Las Vegas Mission

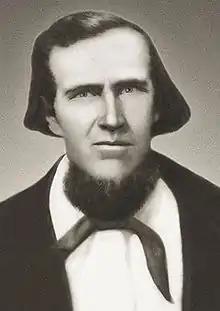
Jacob Hamblin was called on many missions for the church of Jesus Christ of Latter-day Saints and was known in the church as the "Apostle to the Lamanites".

William Bringhurst was appointed by Brigham Young to be the President of the Las Vegas Mission. Bringhurst traveled to Utah as a member of the John Taylor company in 1847. Upon arriving in the mission in 1855, Bringhurst dedicated himself fully to ensure the mission's success.